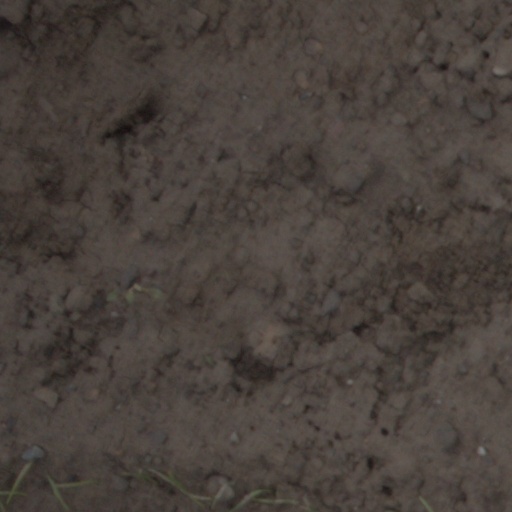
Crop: wheat